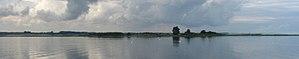
Walfisch est une île allemande inhabitée de la baie du Mecklembourg dans la mer Baltique située entre la ville de Wismar et l’île de Poel.